Pep Comics

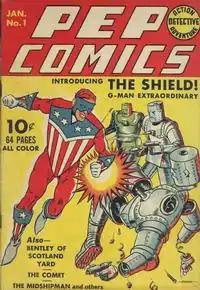

Pep Comics is an American comic book anthology series published by the Archie Comics predecessor MLJ Magazines Inc. (commonly known as MLJ Comics) during the 1930s and 1940s period known as the Golden Age of Comic Books. The title continued under the Archie Comics imprint for a total of 411 issues until March 1987.